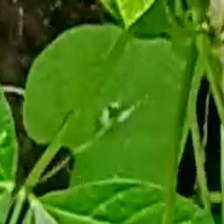
Weed species: Obscure_morning _glory(Ipomoea obscura)